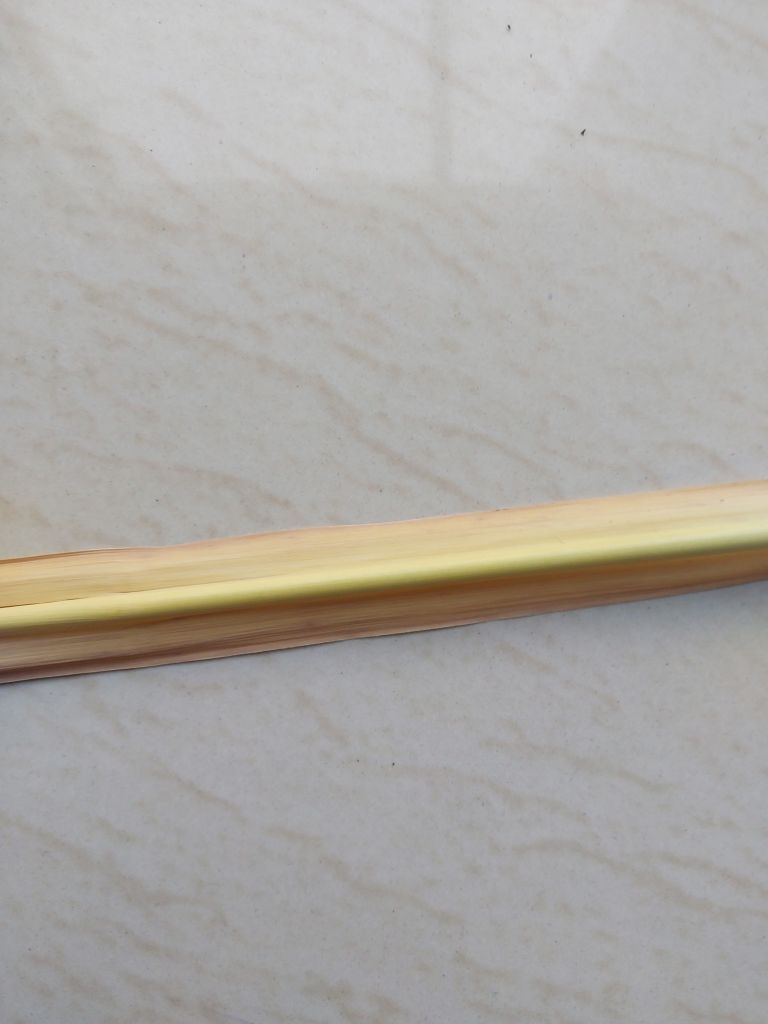
Label: Yellow Leaf